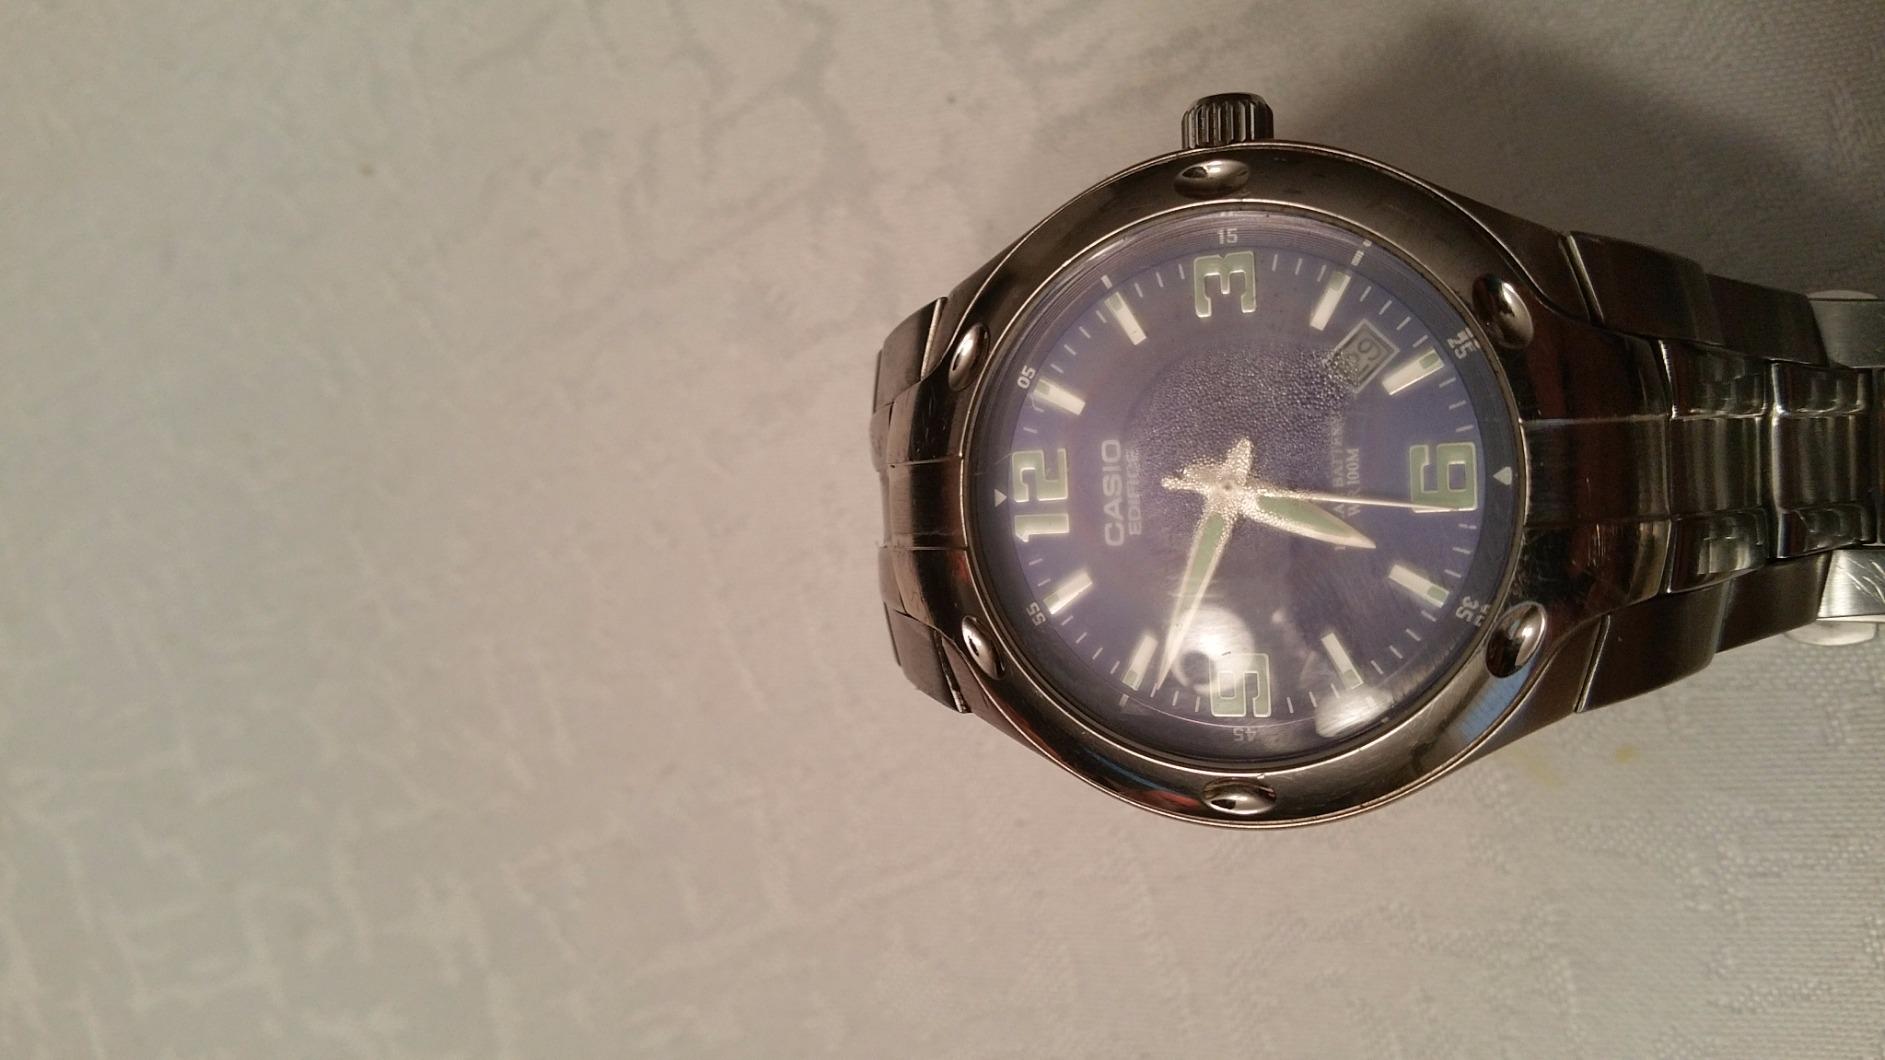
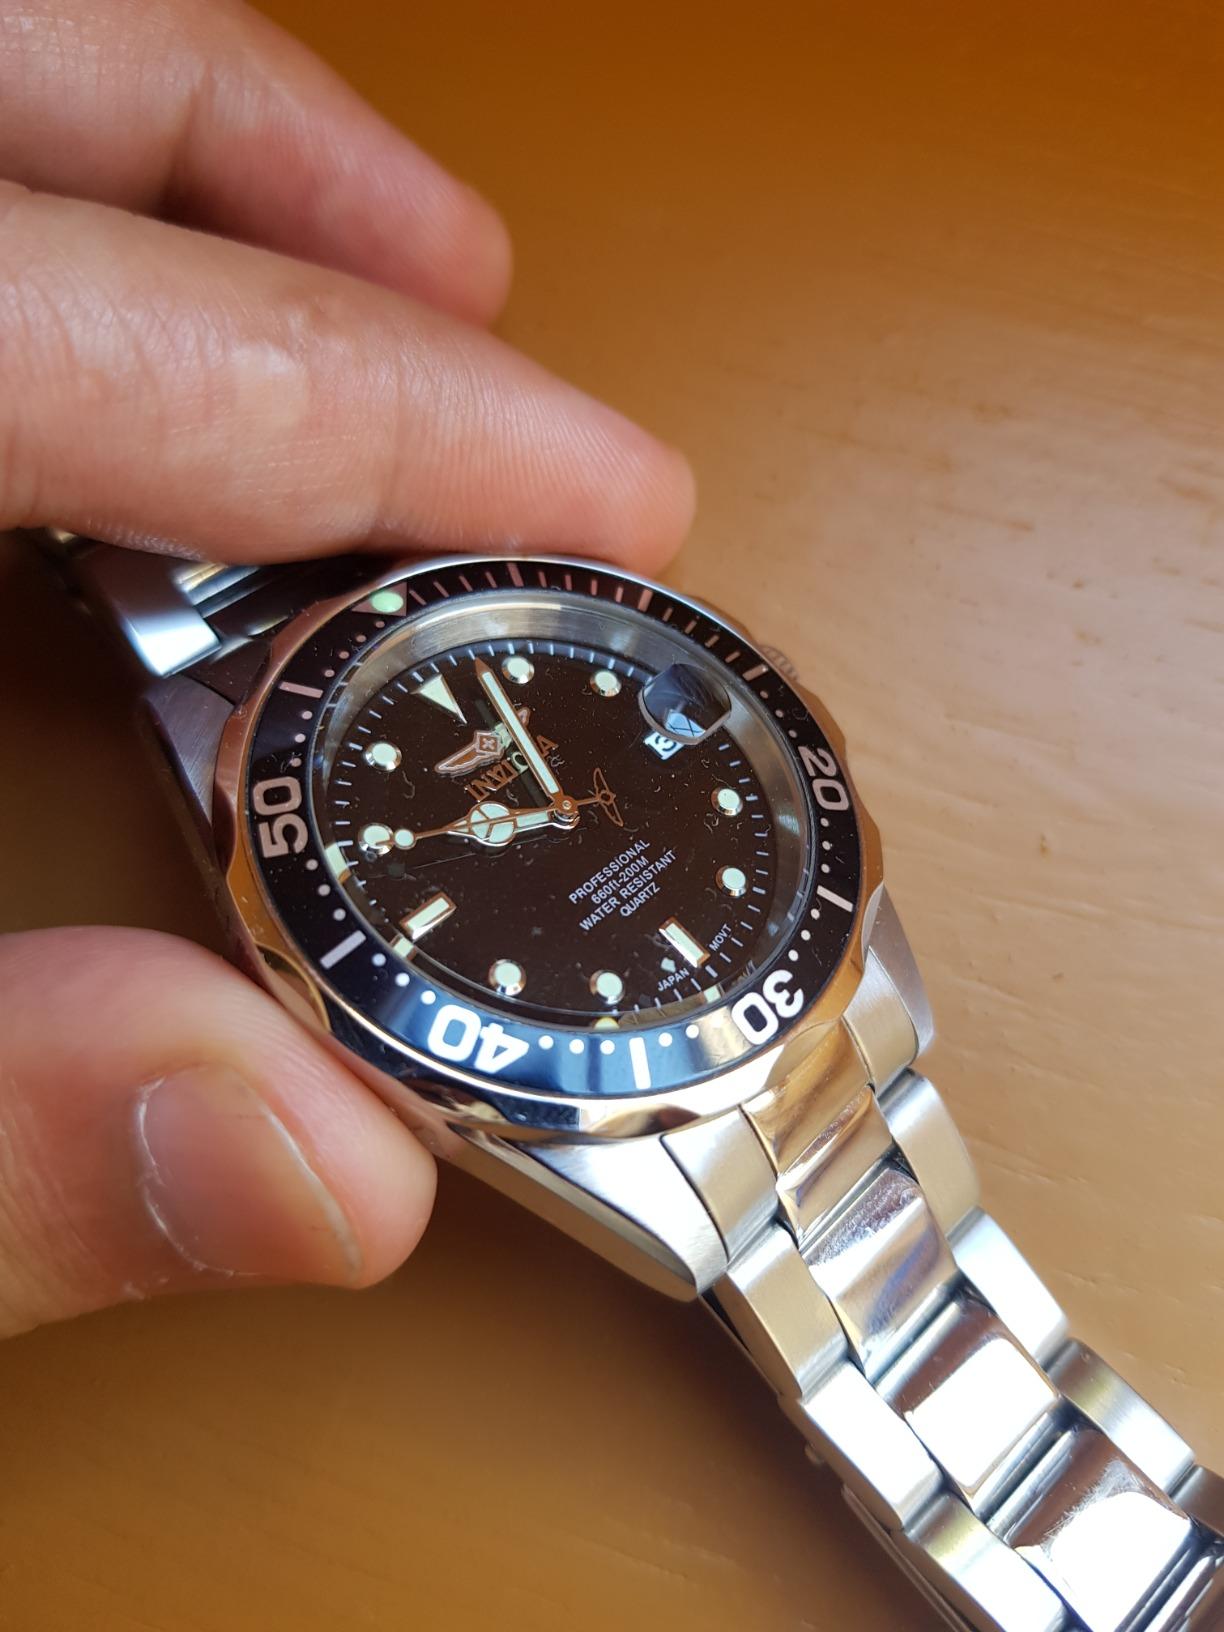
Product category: accessories_watch
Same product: no